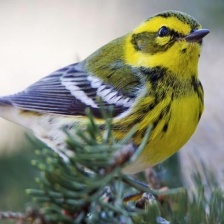
Species: TOWNSENDS WARBLER
Scientific name: SETOPHAGA TOWNSENDI